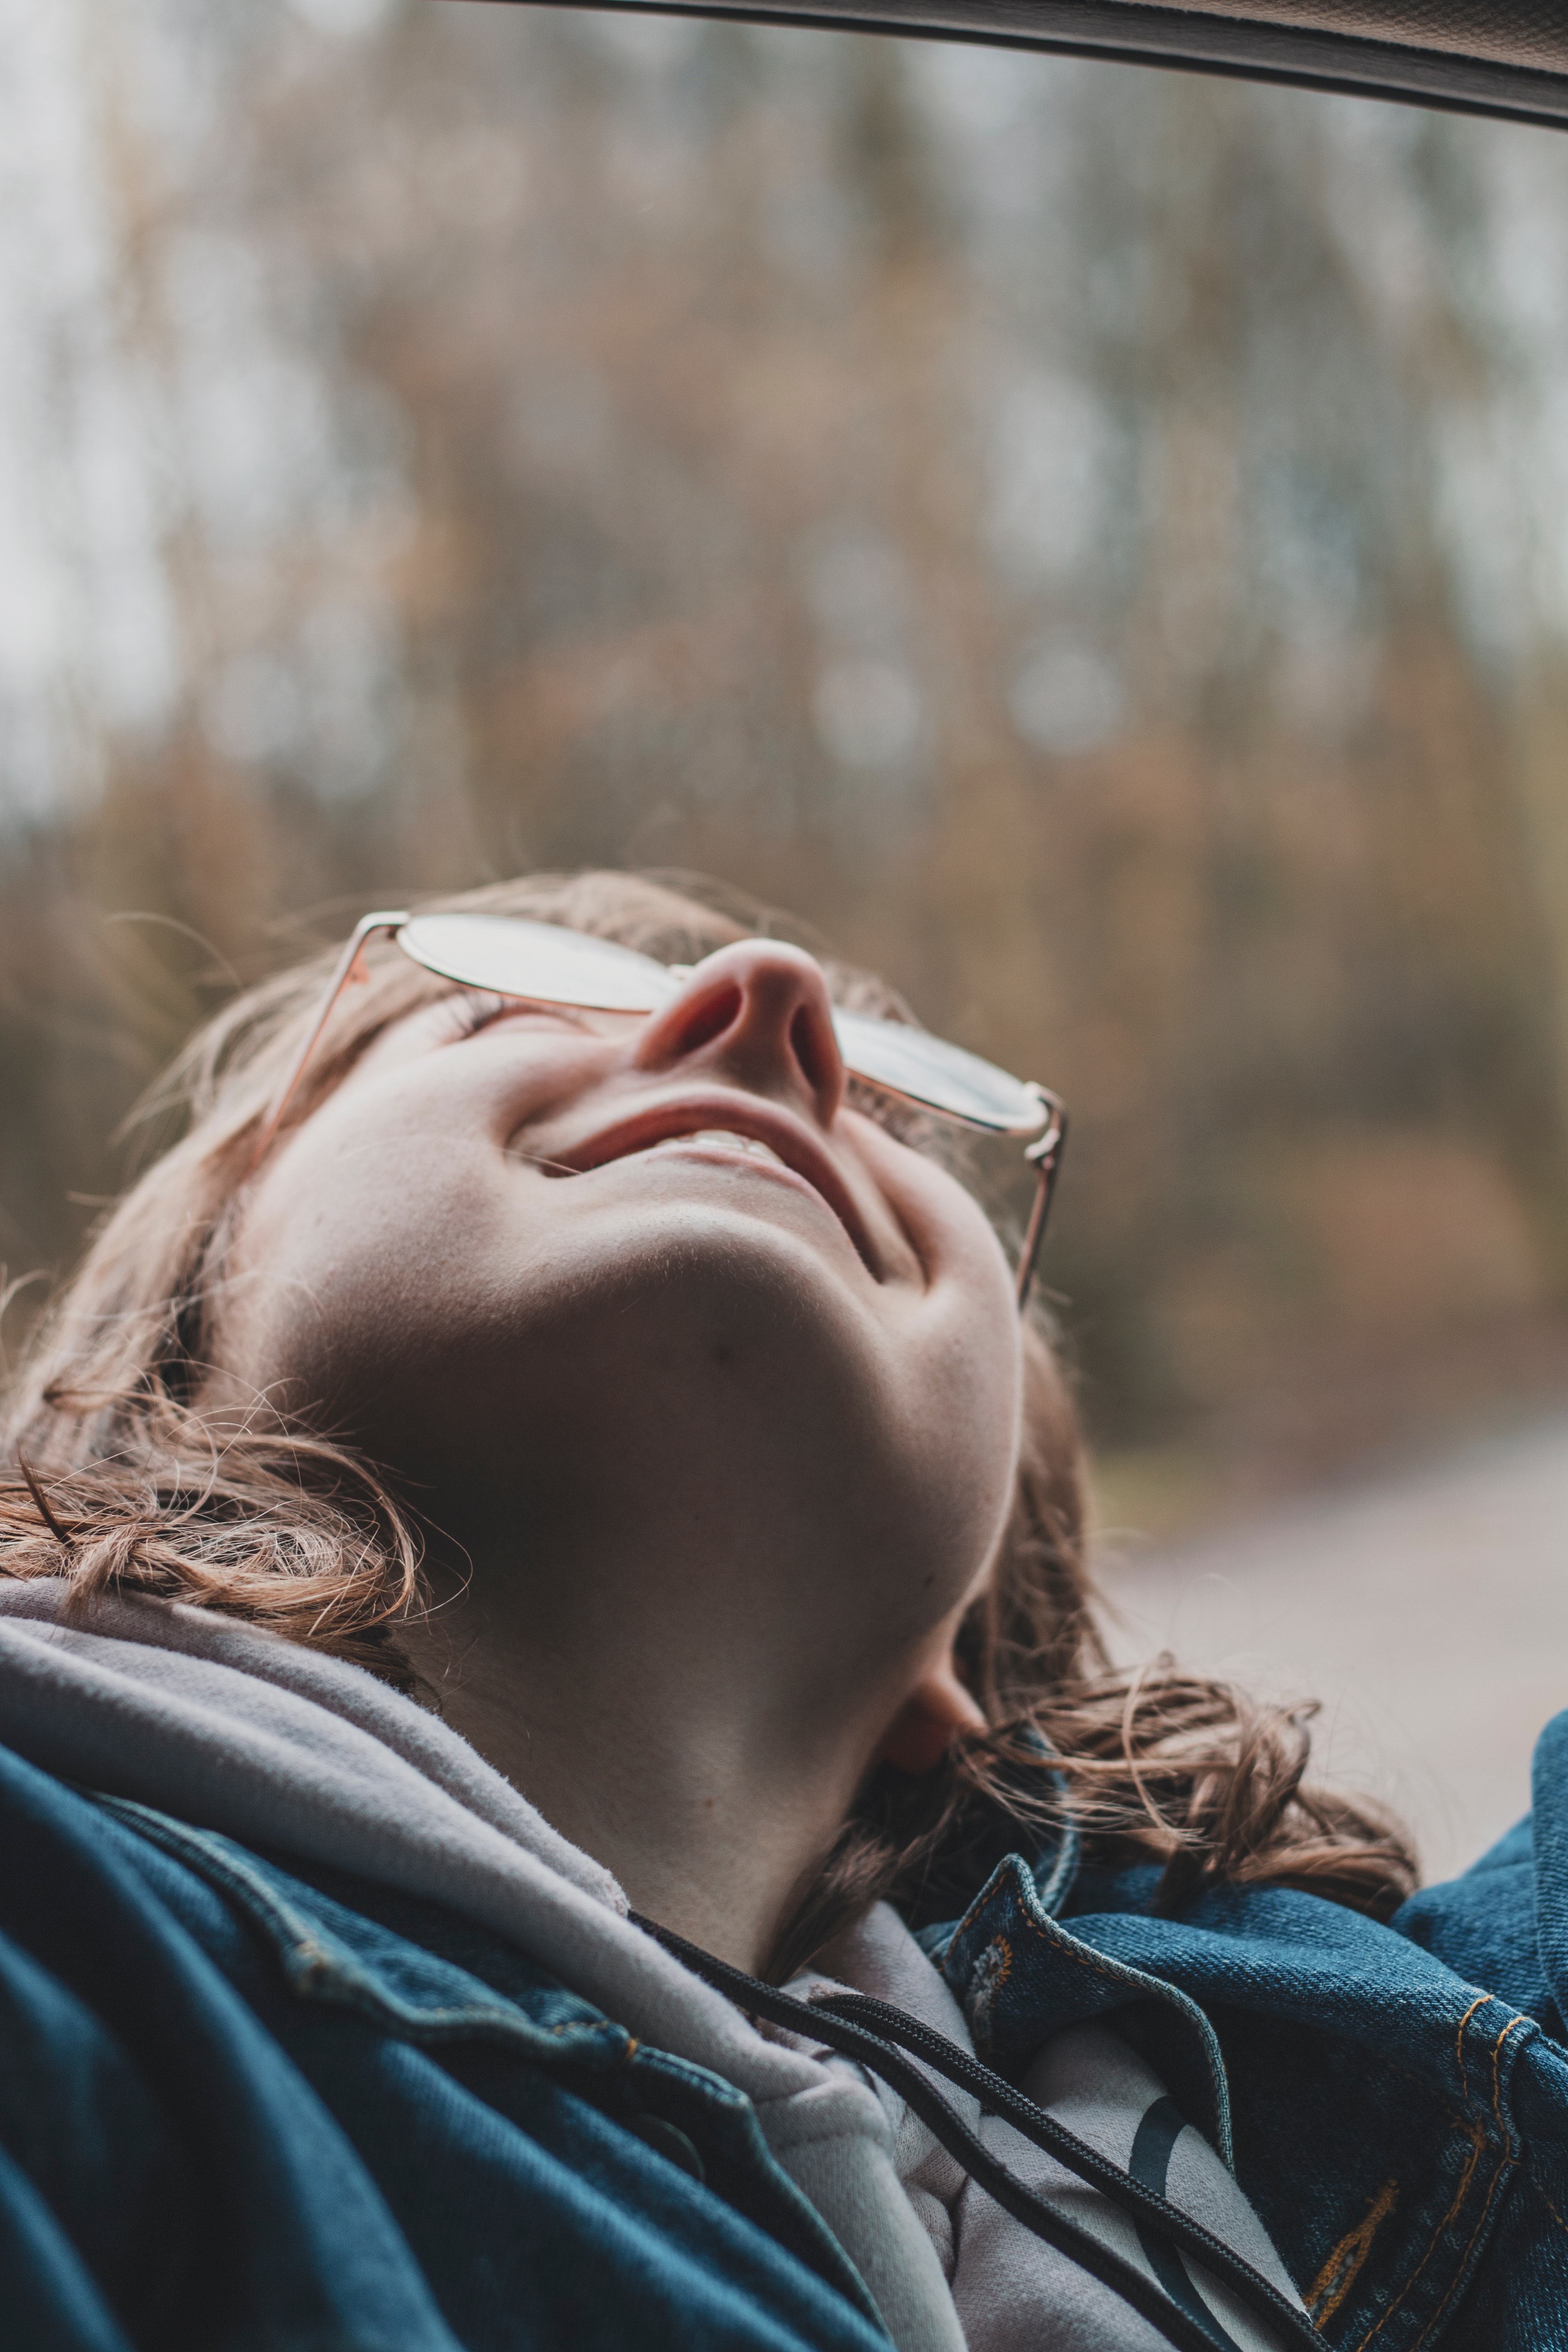
face, beauty, nose, sunlight, blond, eye, photography, grass, mouth, hand, smile, portrait photography, plant, happy, forest, long hair, winter, daydream, child